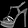
Label: Sandal